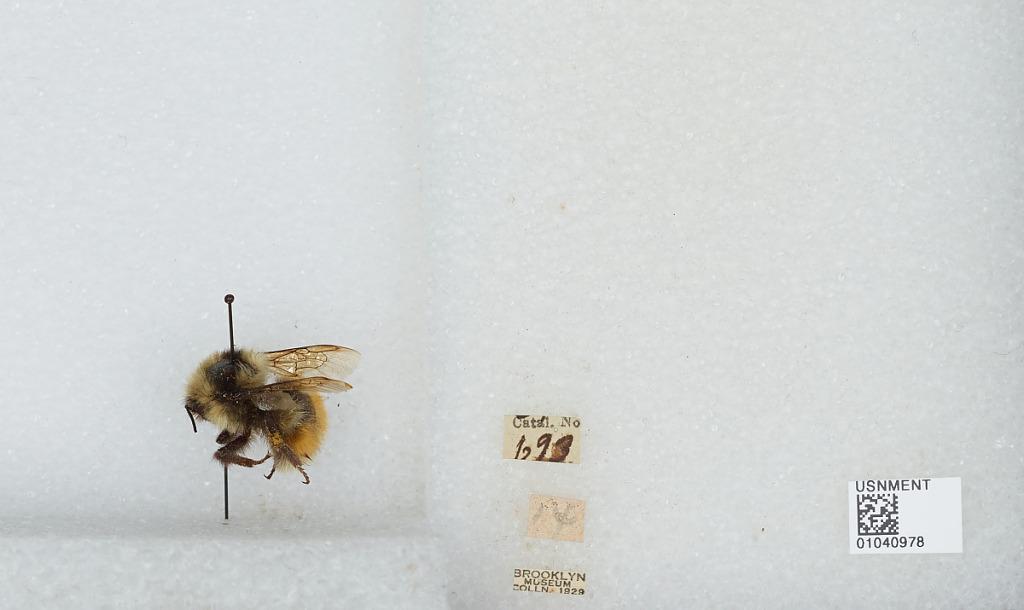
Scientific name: Bombus (Pyrobombus) sylvicola Kirby